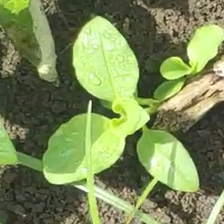
Weed species: Lamber_Quarter_plant(Chenopodium )